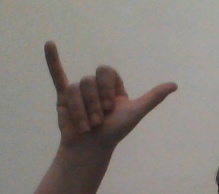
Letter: ya